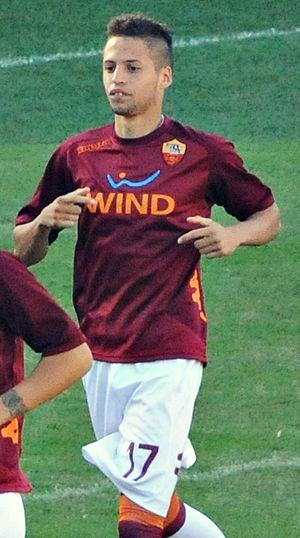
Nicolás Federico López Alonso, né le 1ᵉʳ octobre 1993 à Montevideo en Uruguay, est un footballeur uruguayen évoluant au poste d'attaquant au SC Internacional.